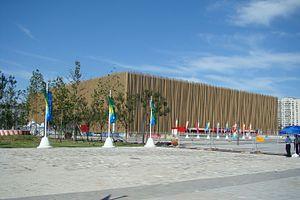
Le LeSports Center, ex-Palais omnisports de Wukesong est une salle de sport construite à l'occasion des Jeux olympiques d'été de 2008. Cette enceinte se situe au sein du Centre culturel et sportif de Wukesong, à Pékin. Les travaux de construction ont débuté le 29 mars 2005 et se sont achevés à la fin de l'année 2007.